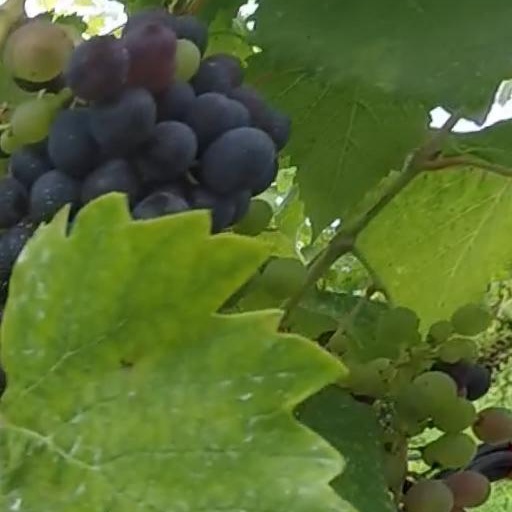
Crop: grape